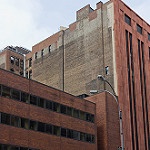
Label: buildings